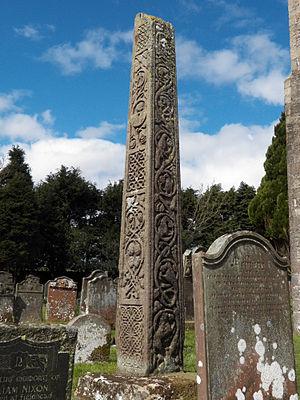
Un cadran canonial est une espèce de cadran solaire utilisé du VIIᵉ au XIVᵉ siècle pour indiquer aux membres d'une communauté religieuse le début des actes liturgiques.